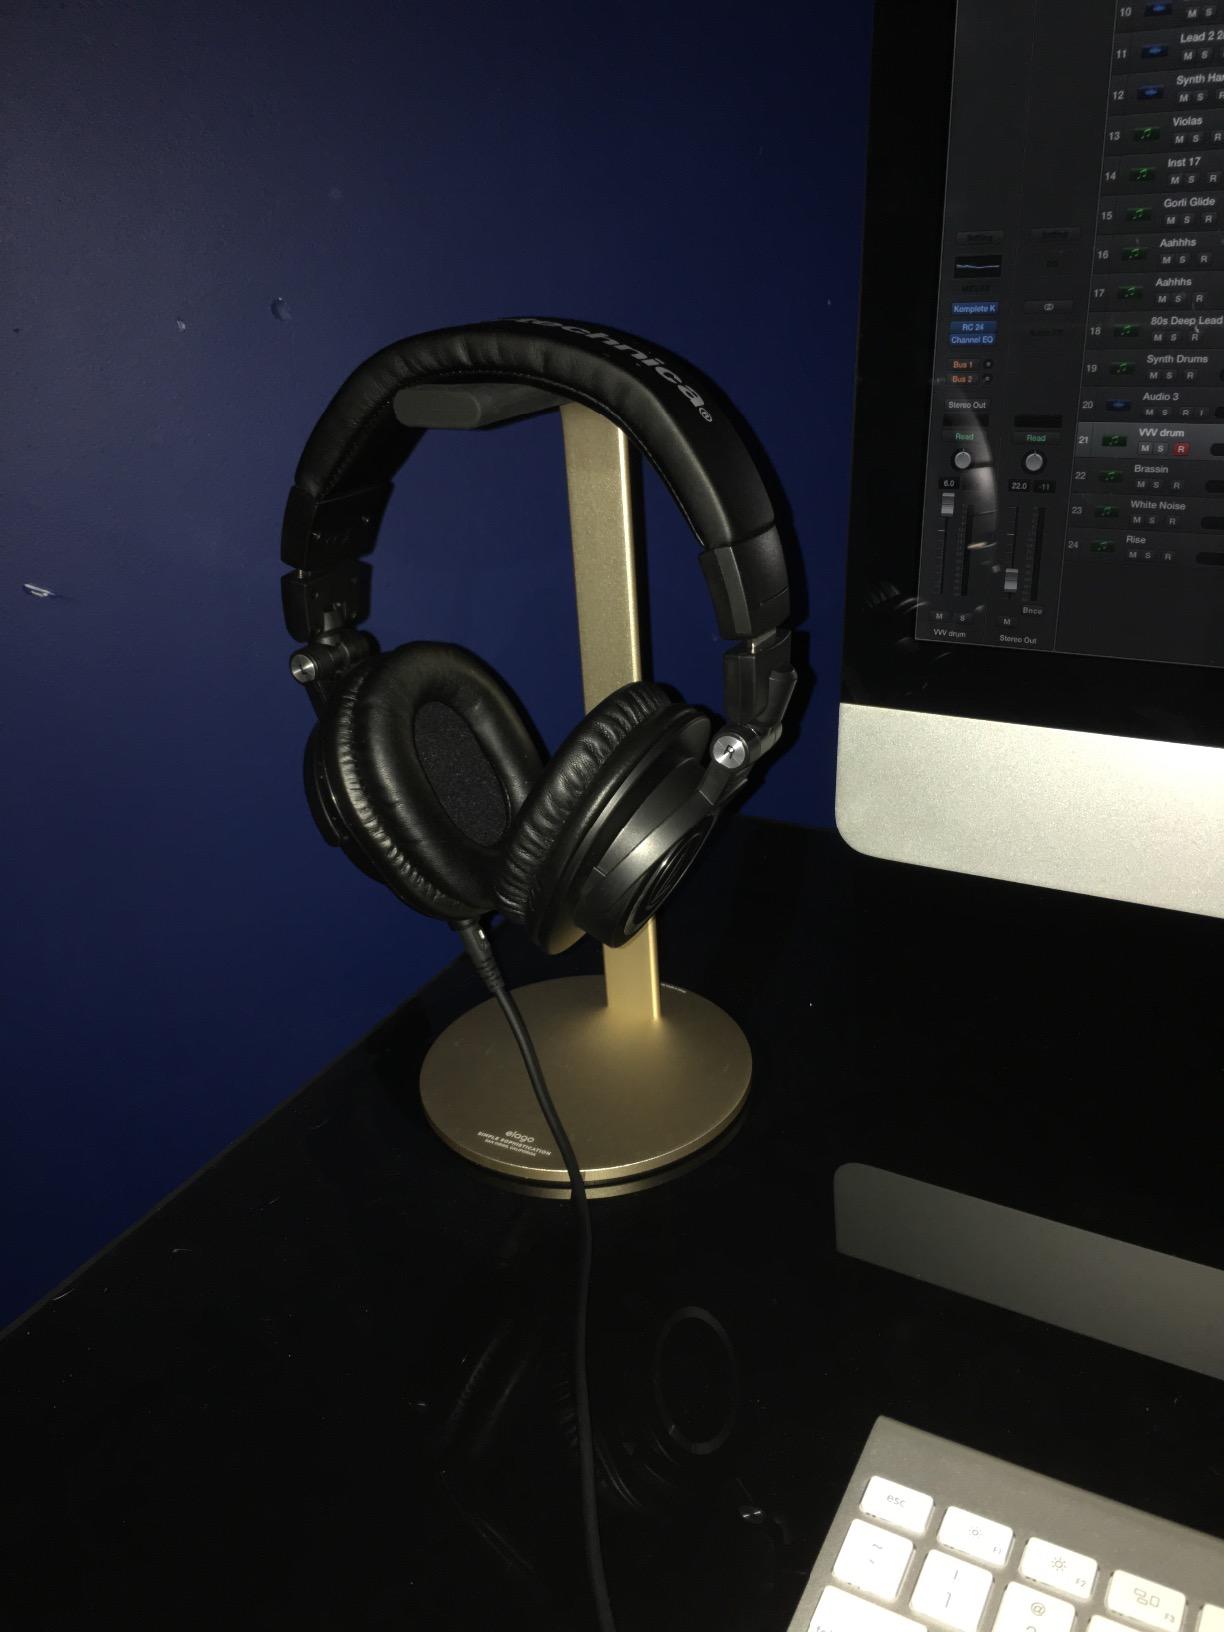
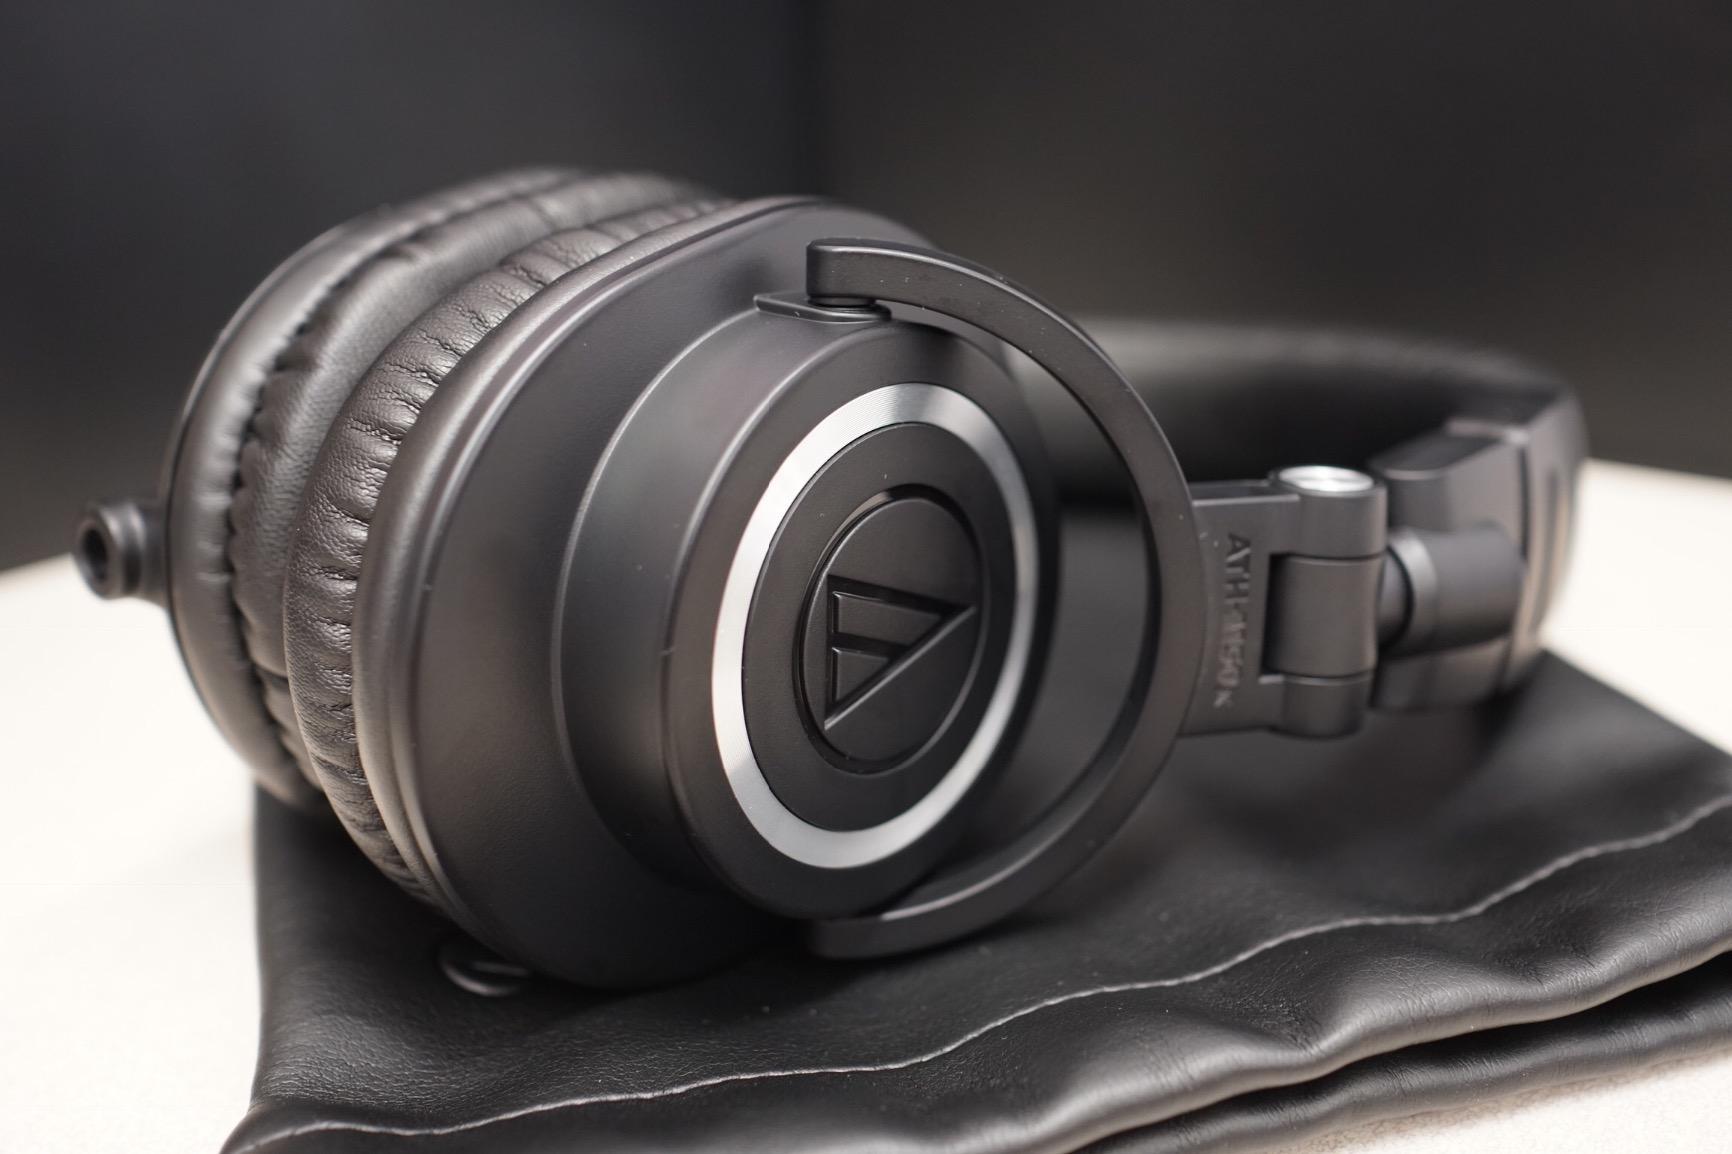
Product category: headphones
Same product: yes